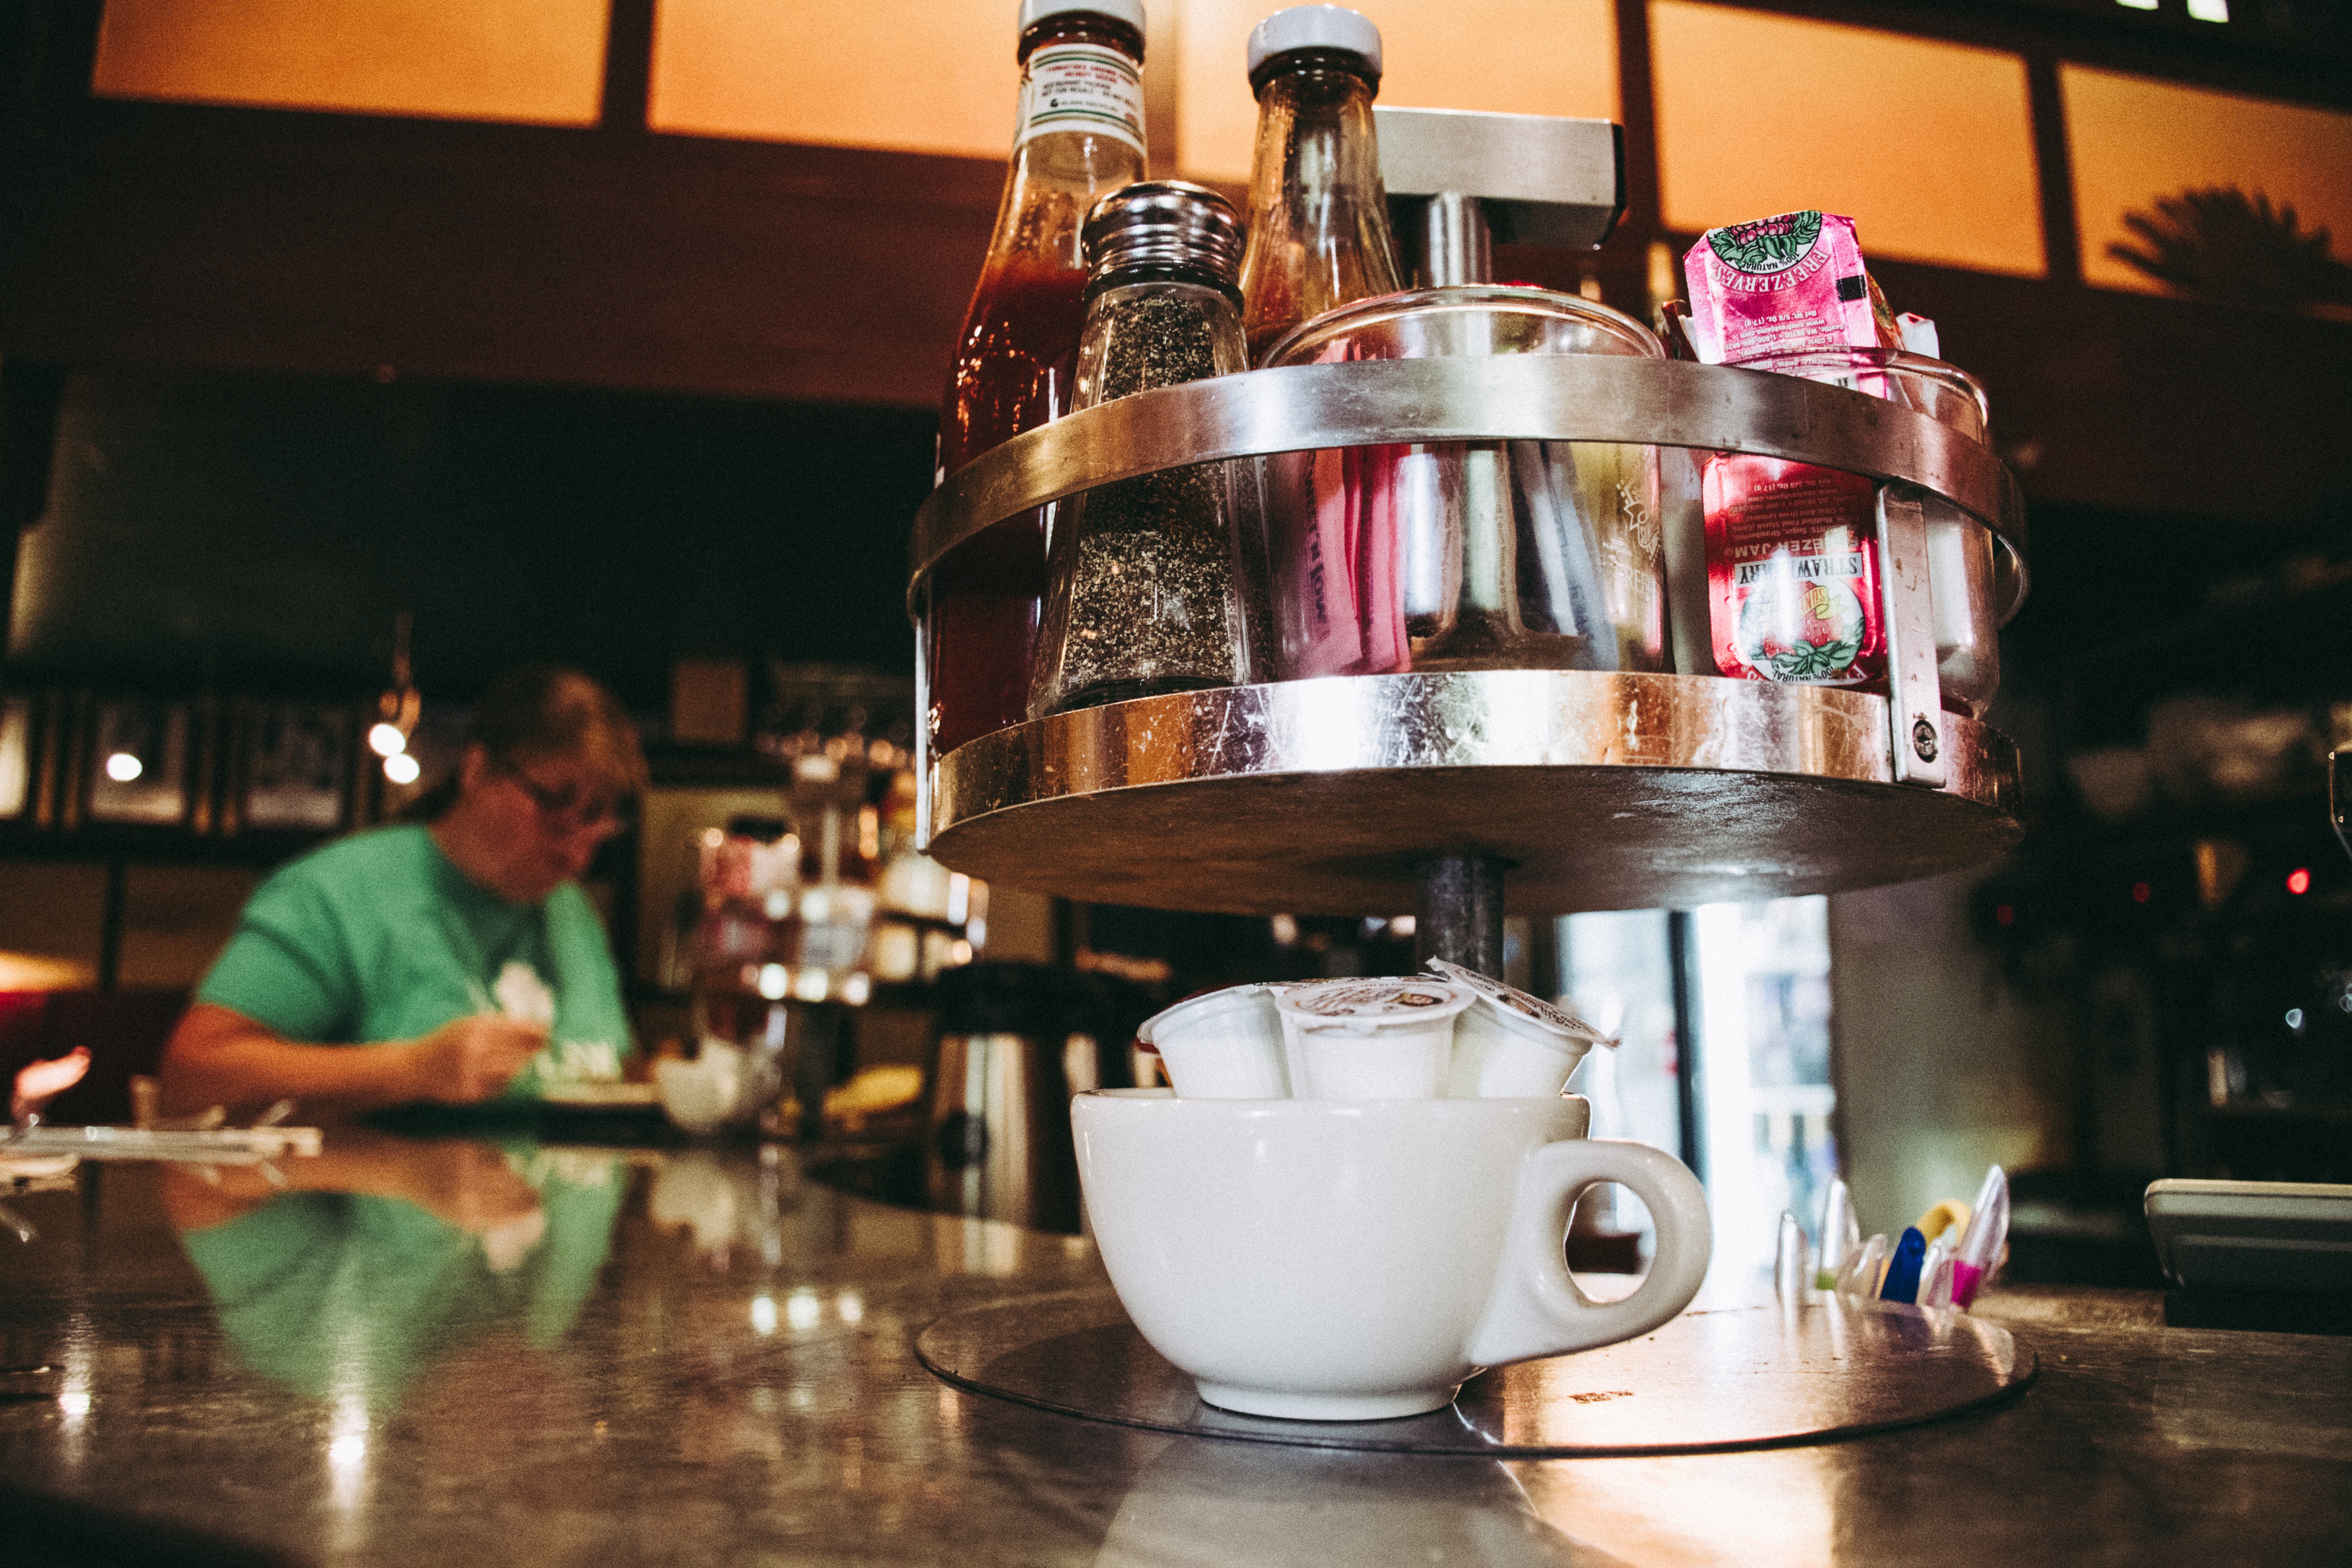
drink, cuisine, food, restaurant, bar